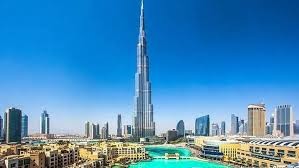
Landmark: Burj Khalifa